Grupul 2 Aeronautic

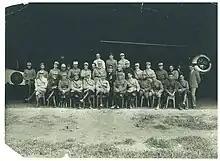
Airmen of the 2nd Aeronautical Group in 1917

During the course of the month of June 1917, airmen from all of the aeronautical groups carried out reconnaissance, bombing and artillery fire directing missions over the enemy lines. The squadrons of , together with "Grupul 1 Aeronautic" directly contributed to the success of the Battle of Mărăști. During the Battle of Mărășești, reconnaissance missions protected by the fighter aircraft were carried out consistently over the front of the 1st Romanian Army. In the front sectors where the Romanian artillery did not cause enough damage, the airmen of the F.4 squadron carried out bombing raids. The N.11 and N.3 squadrons protected the front from enemy airplanes, engaging in aerial fights almost every day. On 6 August 1917, the airmen of F.7 and F.4 squadrons managed to spot the retreating Russian troops, alerting the Romanian Headquarters just in time, allowing the 5th Romanian Division to intervene and stop the German advance.